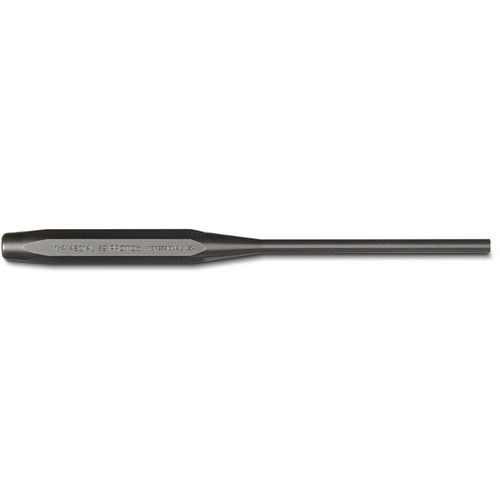
J48014L 1/4 PIN PUNCH LG J48014L
Item #: KP4260830 Brand: Proto Model #: J48014L Product Specifications Type Steel Model No J48014L Tip Diameter 1/4″ Body Diameter 1/2″ Material Steel Striking End 1/2″ Overall Length 8″
Brand: ET02 New 2021
Category: Hardware > Tools > Punches & Awls > Pin Punches